Mirusha Park

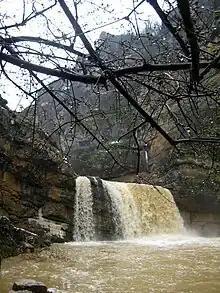
Mirusha Waterfalls in winter

The most important and most interesting features of this Mirusha natural phenomenon, are lakes and waterfalls.